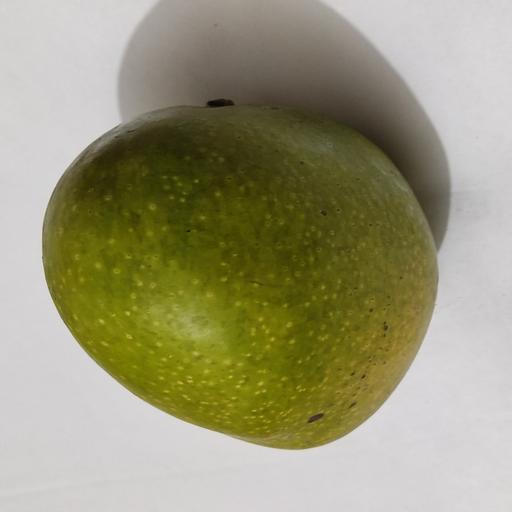
Crop type: Mango_Bari